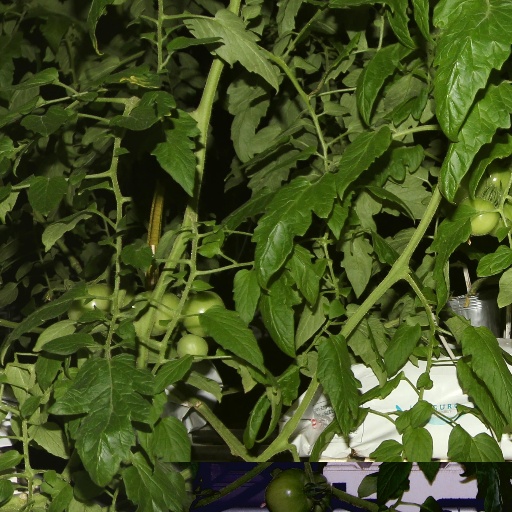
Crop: tomato